Green line (Taichung MRT)

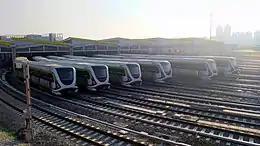
Trains at Beitun Depot

The current line is known as the Wuri-Wenxin-Beitun Line. It begins in Beitun District at Beitun Main Station and runs westward, crossing the TR Taichung Line at Songzhu station. Then, it follows Wenxin Road along Taichung's 7th Redevelopment Zone, passing through Xitun and Nantun districts and forming a wide semicircle around the city center. At Daqing station, the line runs parallel to the TRA Taichung Line until its western terminus at Taichung HSR Station in Wuri. The line is fully elevated except for small sections at both termini.